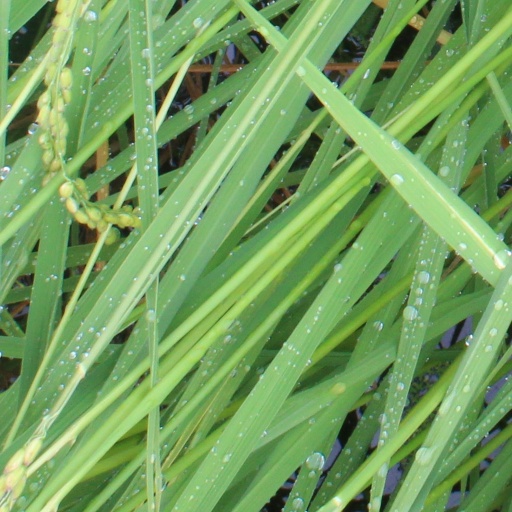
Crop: rice